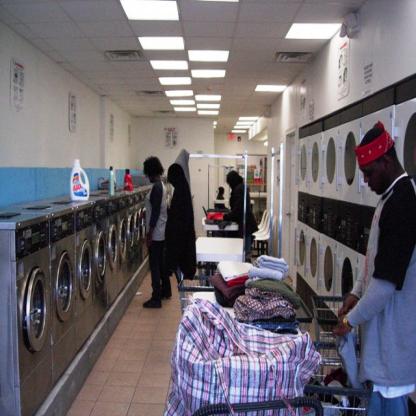
Scene: Indoor